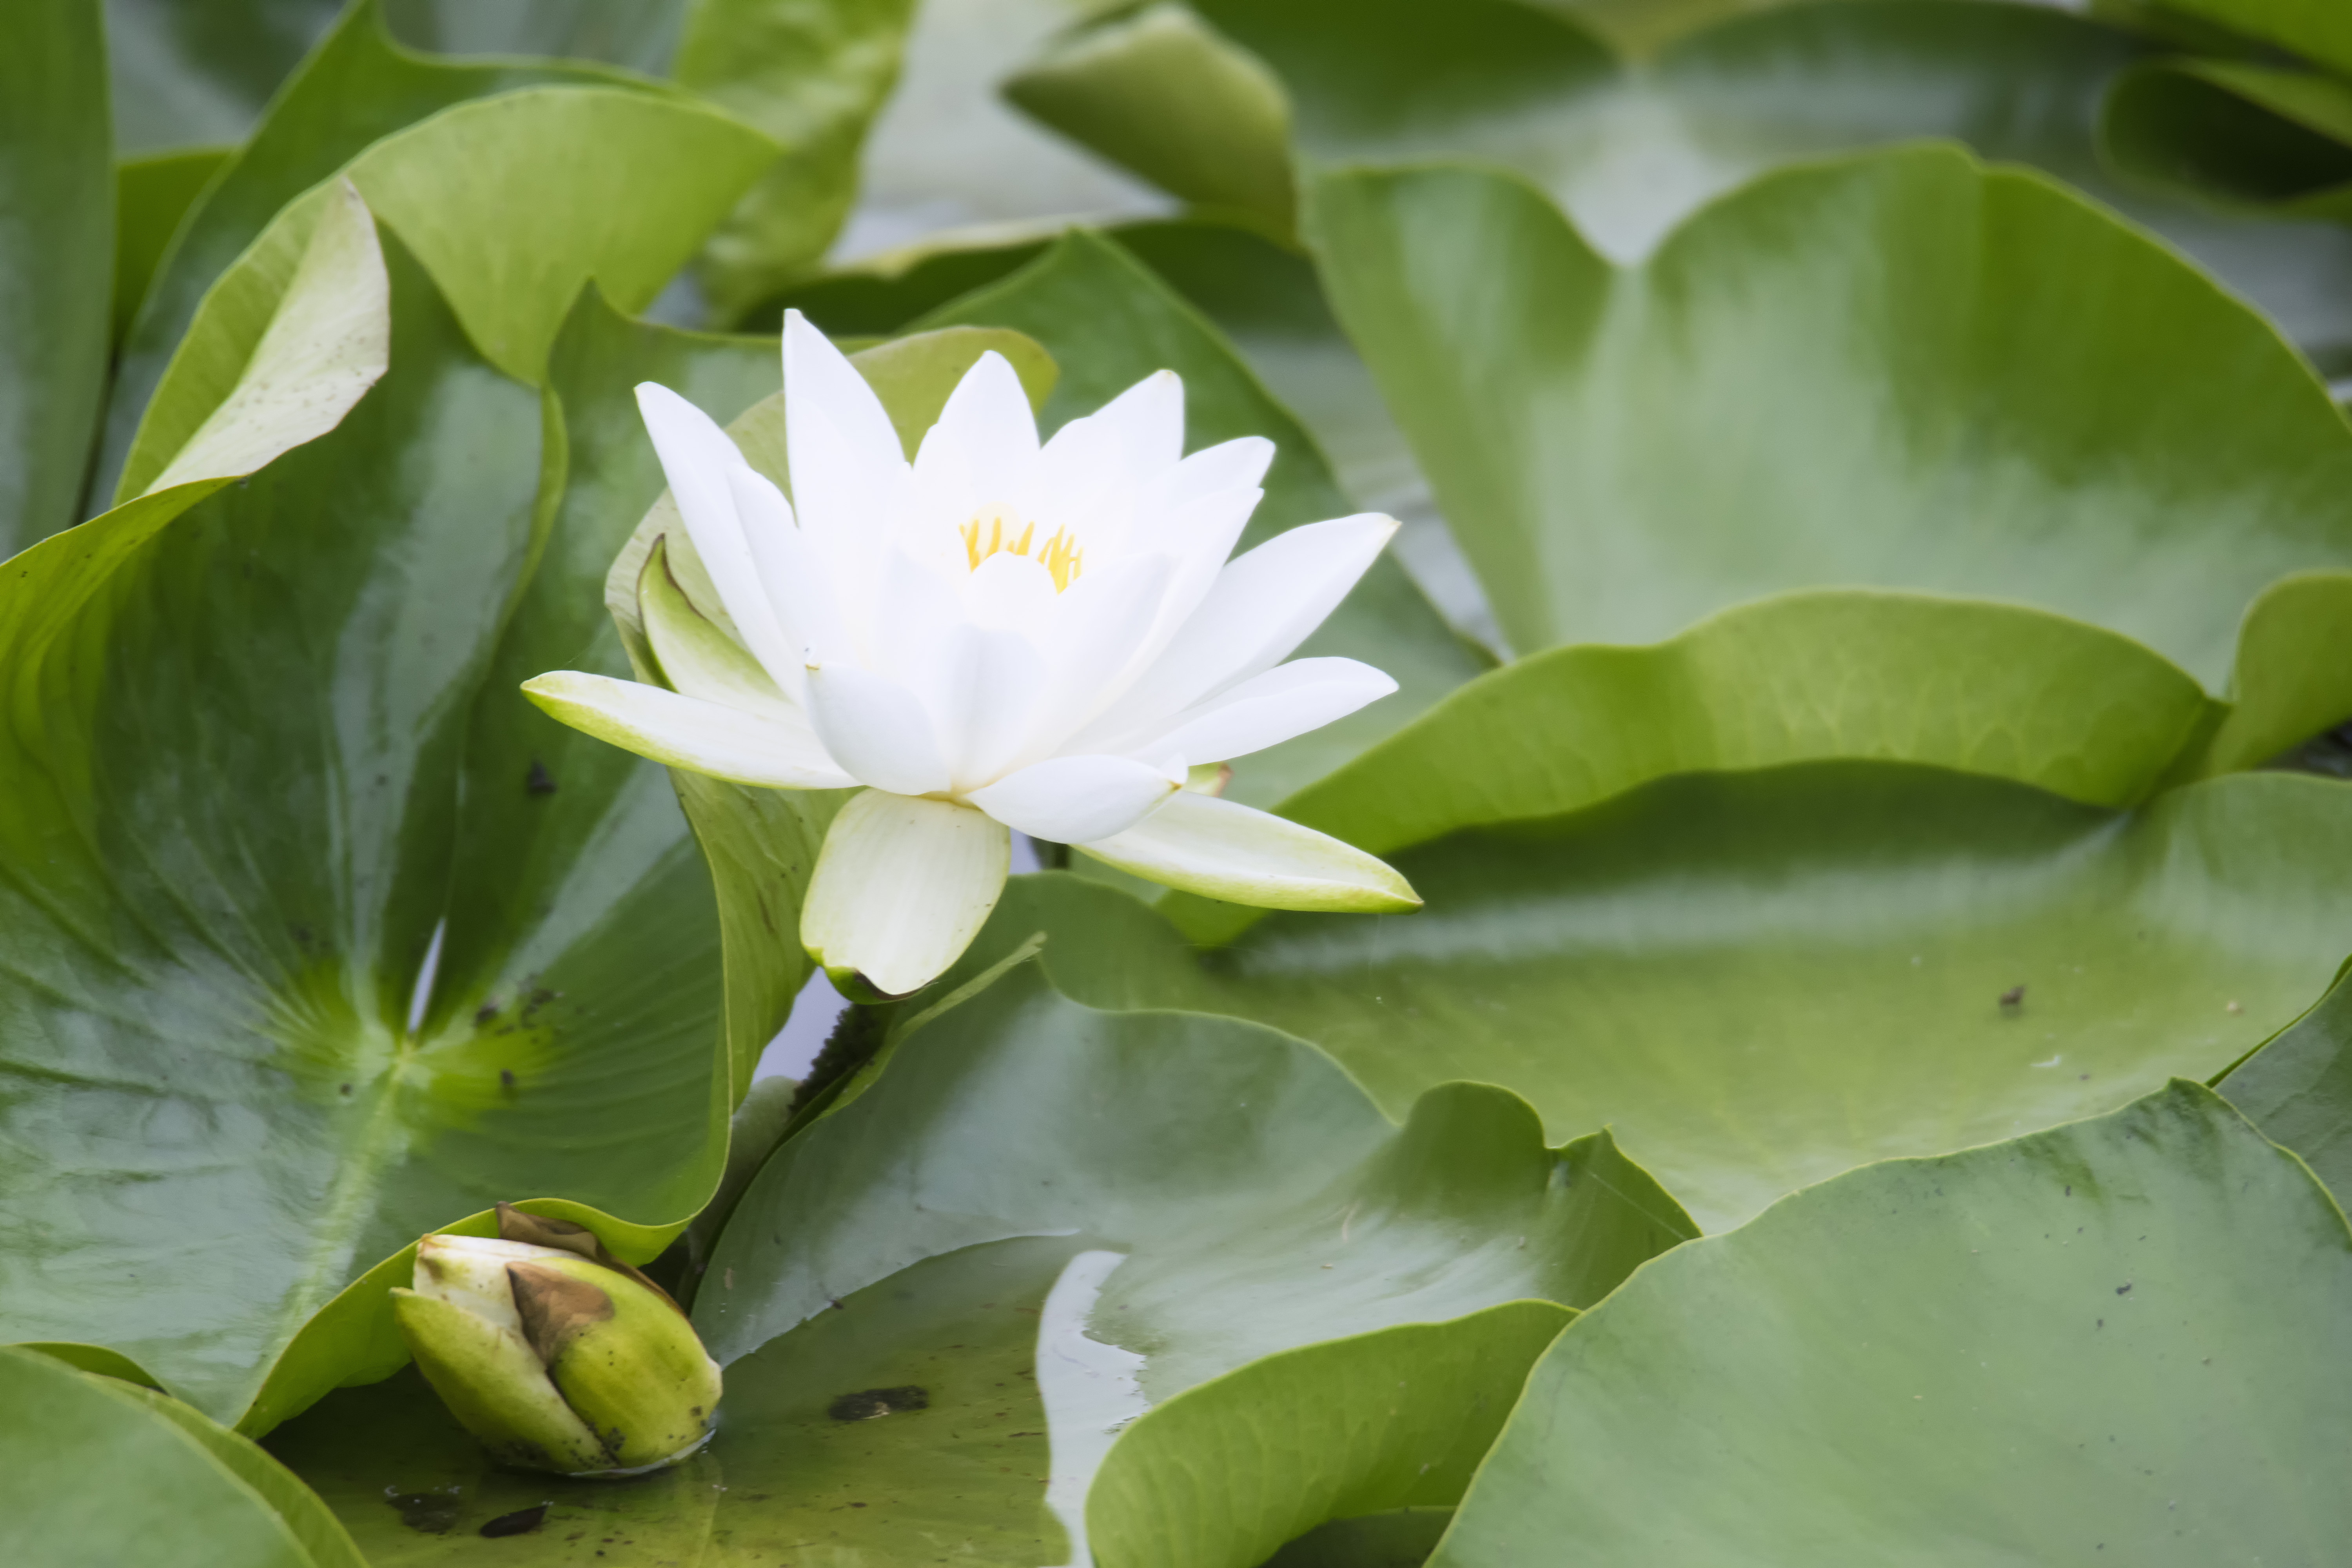
blossom, plant, leaf, flower, petal, green, botany, sacred lotus, aquatic plant, flora, canada, lotus, fleur, quebec, lily, sherbrooke, macro photography, flowering plant, land plant, lotus family